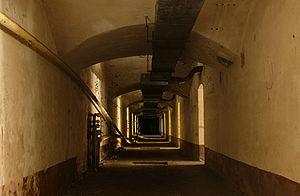
Le fort du Salbert, appelé brièvement fort Lefebvre, a été construit entre 1874 et 1877 et baptisé du nom du général François Joseph Lefebvre. C'est un ouvrage faisant partie des fortifications de l'Est de la France du type Séré de Rivières et faisant partie intégrante de la place forte de Belfort. Le site du fort a été utilisé par les militaires jusqu'en 1972.